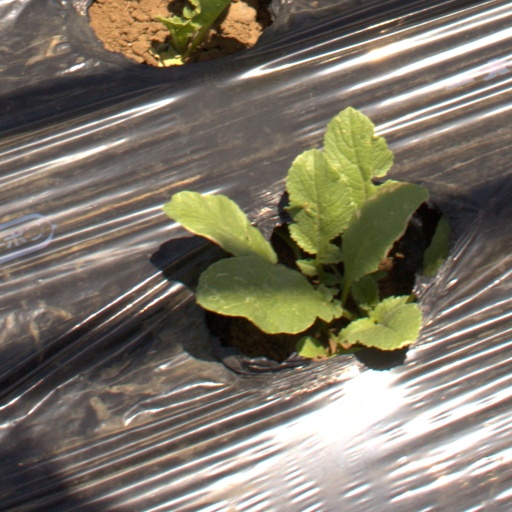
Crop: Jerusalem artichoke